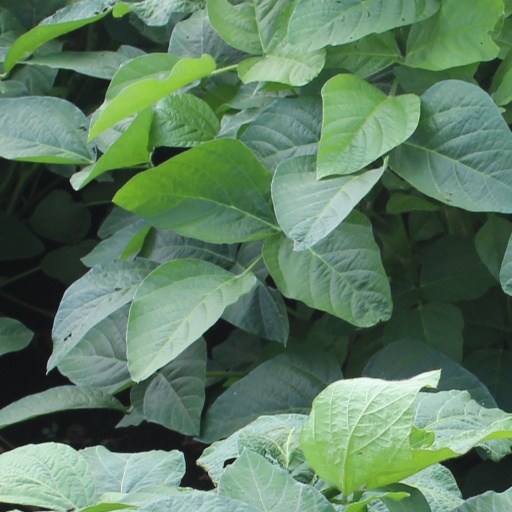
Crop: soybean